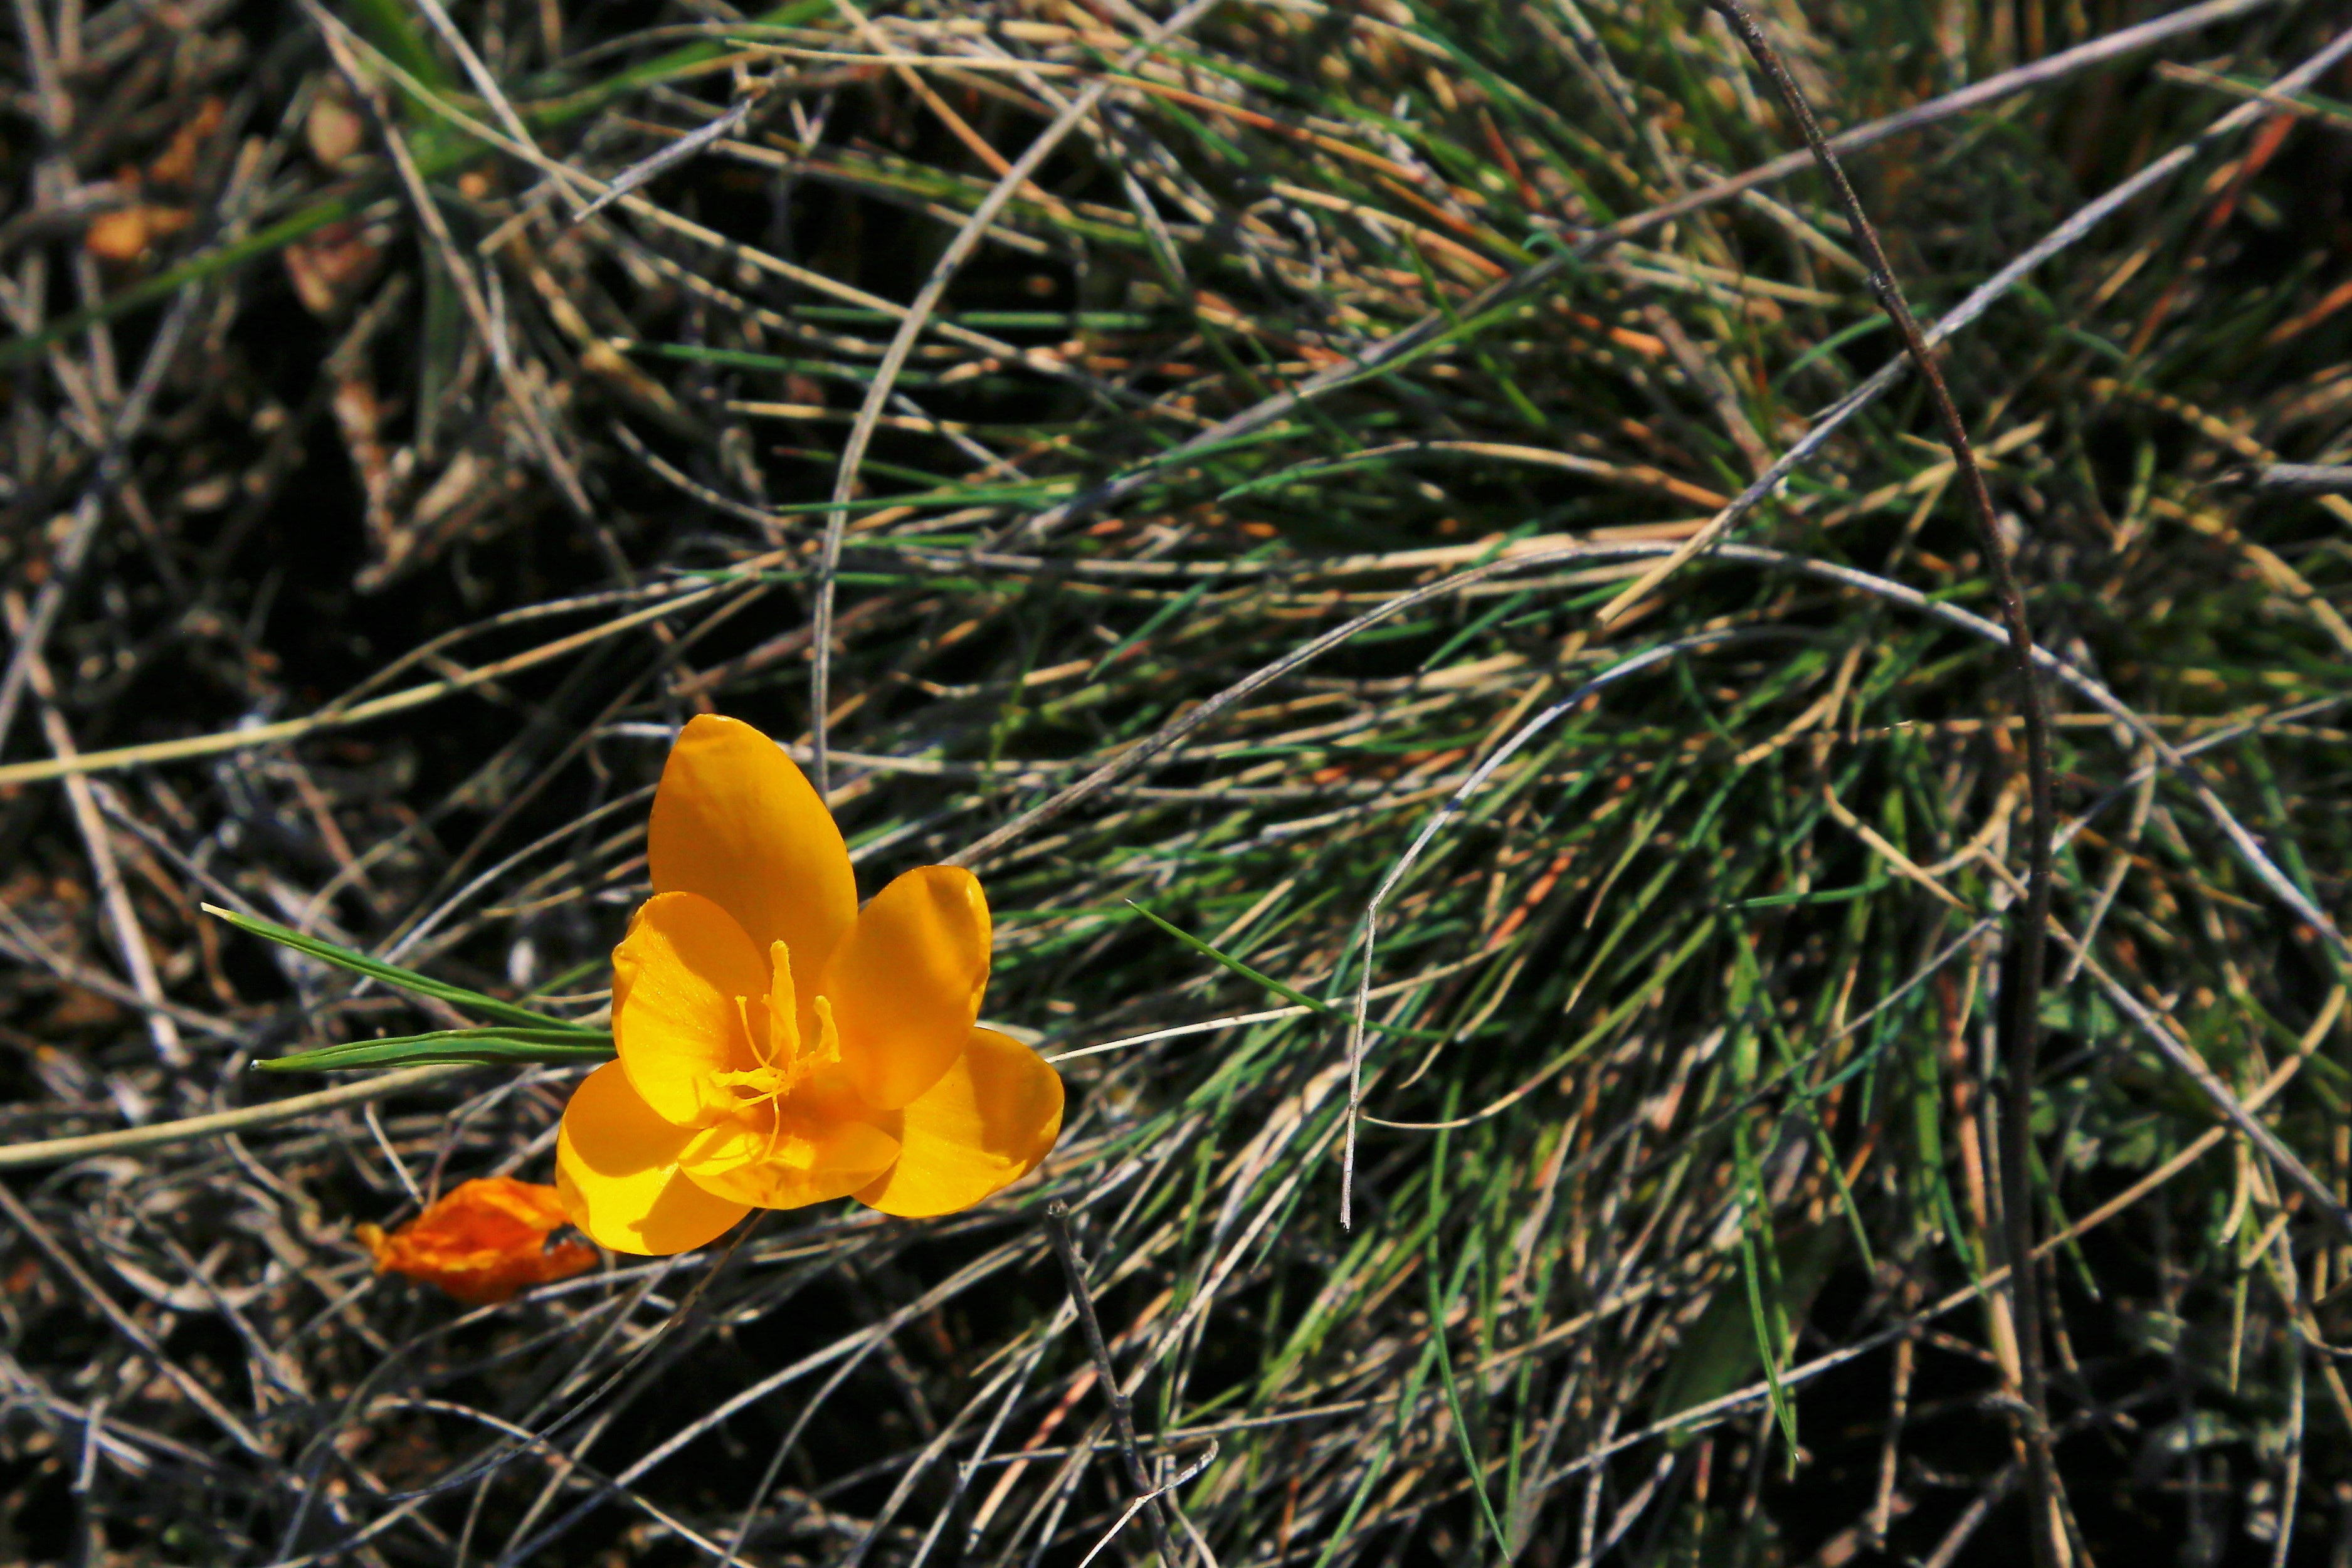
crocus, spring, nature, leaf, vegetation, natural landscape, plant, flower, autumn, grass, tree, adaptation, deciduous, soil, petal, wildflower, fungus